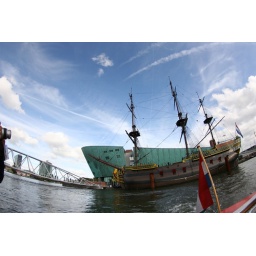
that blue ship has a beach on it in the summer!